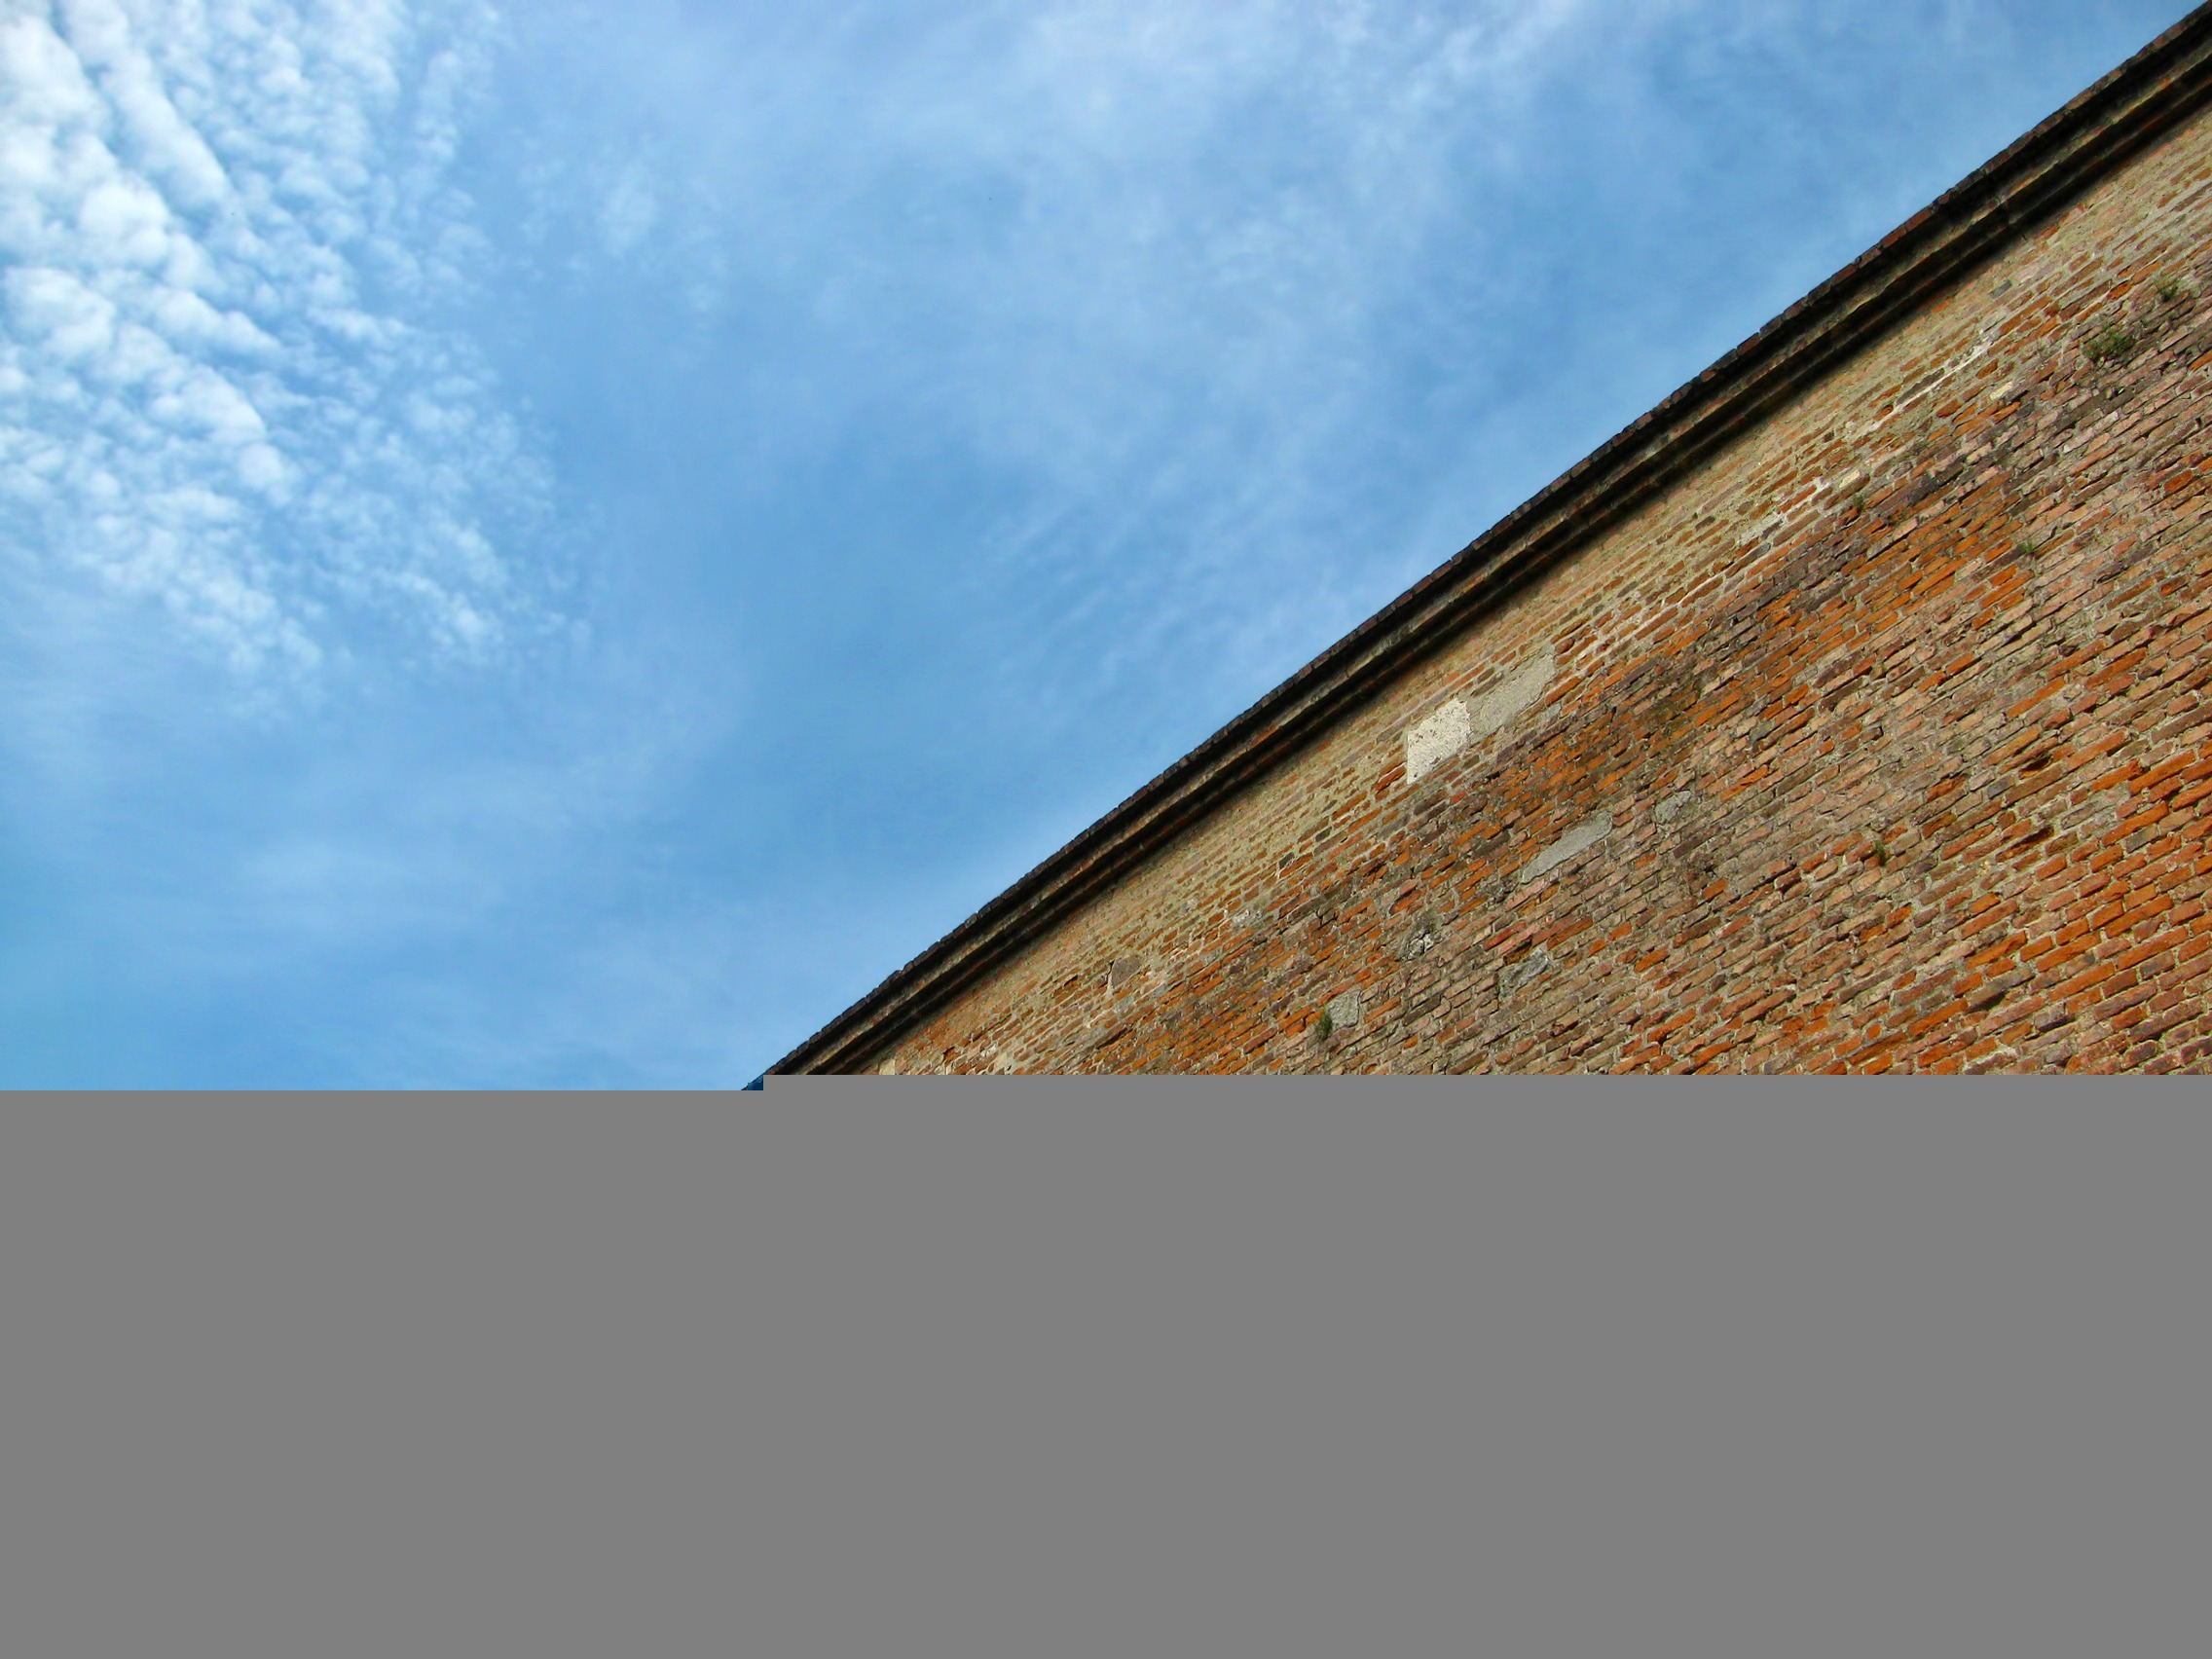
architecture, sky, wood, perspective, roof, wall, shed, line, geometry, castle, facade, material, fortress, colors, bricks, tourist attraction, middle ages, siding, castle wall, outdoor structure